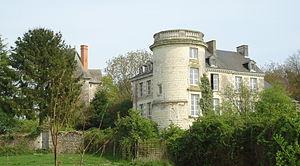
Château du Fort-des-Salles, XIVe, XVe &amp
Le château du Fort-des-Salles est un château construit à partir du XIVᵉ siècle sur la commune de Mayet dans le département de la Sarthe. Il est en partie inscrit et classé au titre des monuments historiques.
Cet article recense les monuments historiques de l'arrondissement de La Flèche, dans le département de la Sarthe, en France.
Mayet est une commune française, située dans le département de la Sarthe en région Pays de la Loire, peuplée de 3 138 habitants.